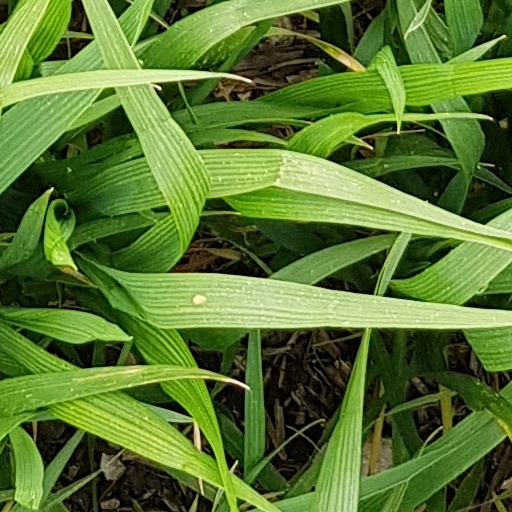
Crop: wheat